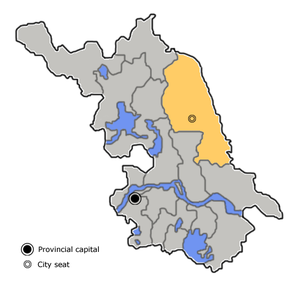
Yancheng
Yanchengs beliggenhed i Jiangsu
Yancheng er en kinesisk by på præfekturniveau i provinsen Jiangsu i det centrale Kina. Præfekturet har et aral på 16.920,83 km² heraf 1.720 km² i byområdet, og en befolkning på 8.117.000 mennesker, heraf 3.630.000 i byområdet.